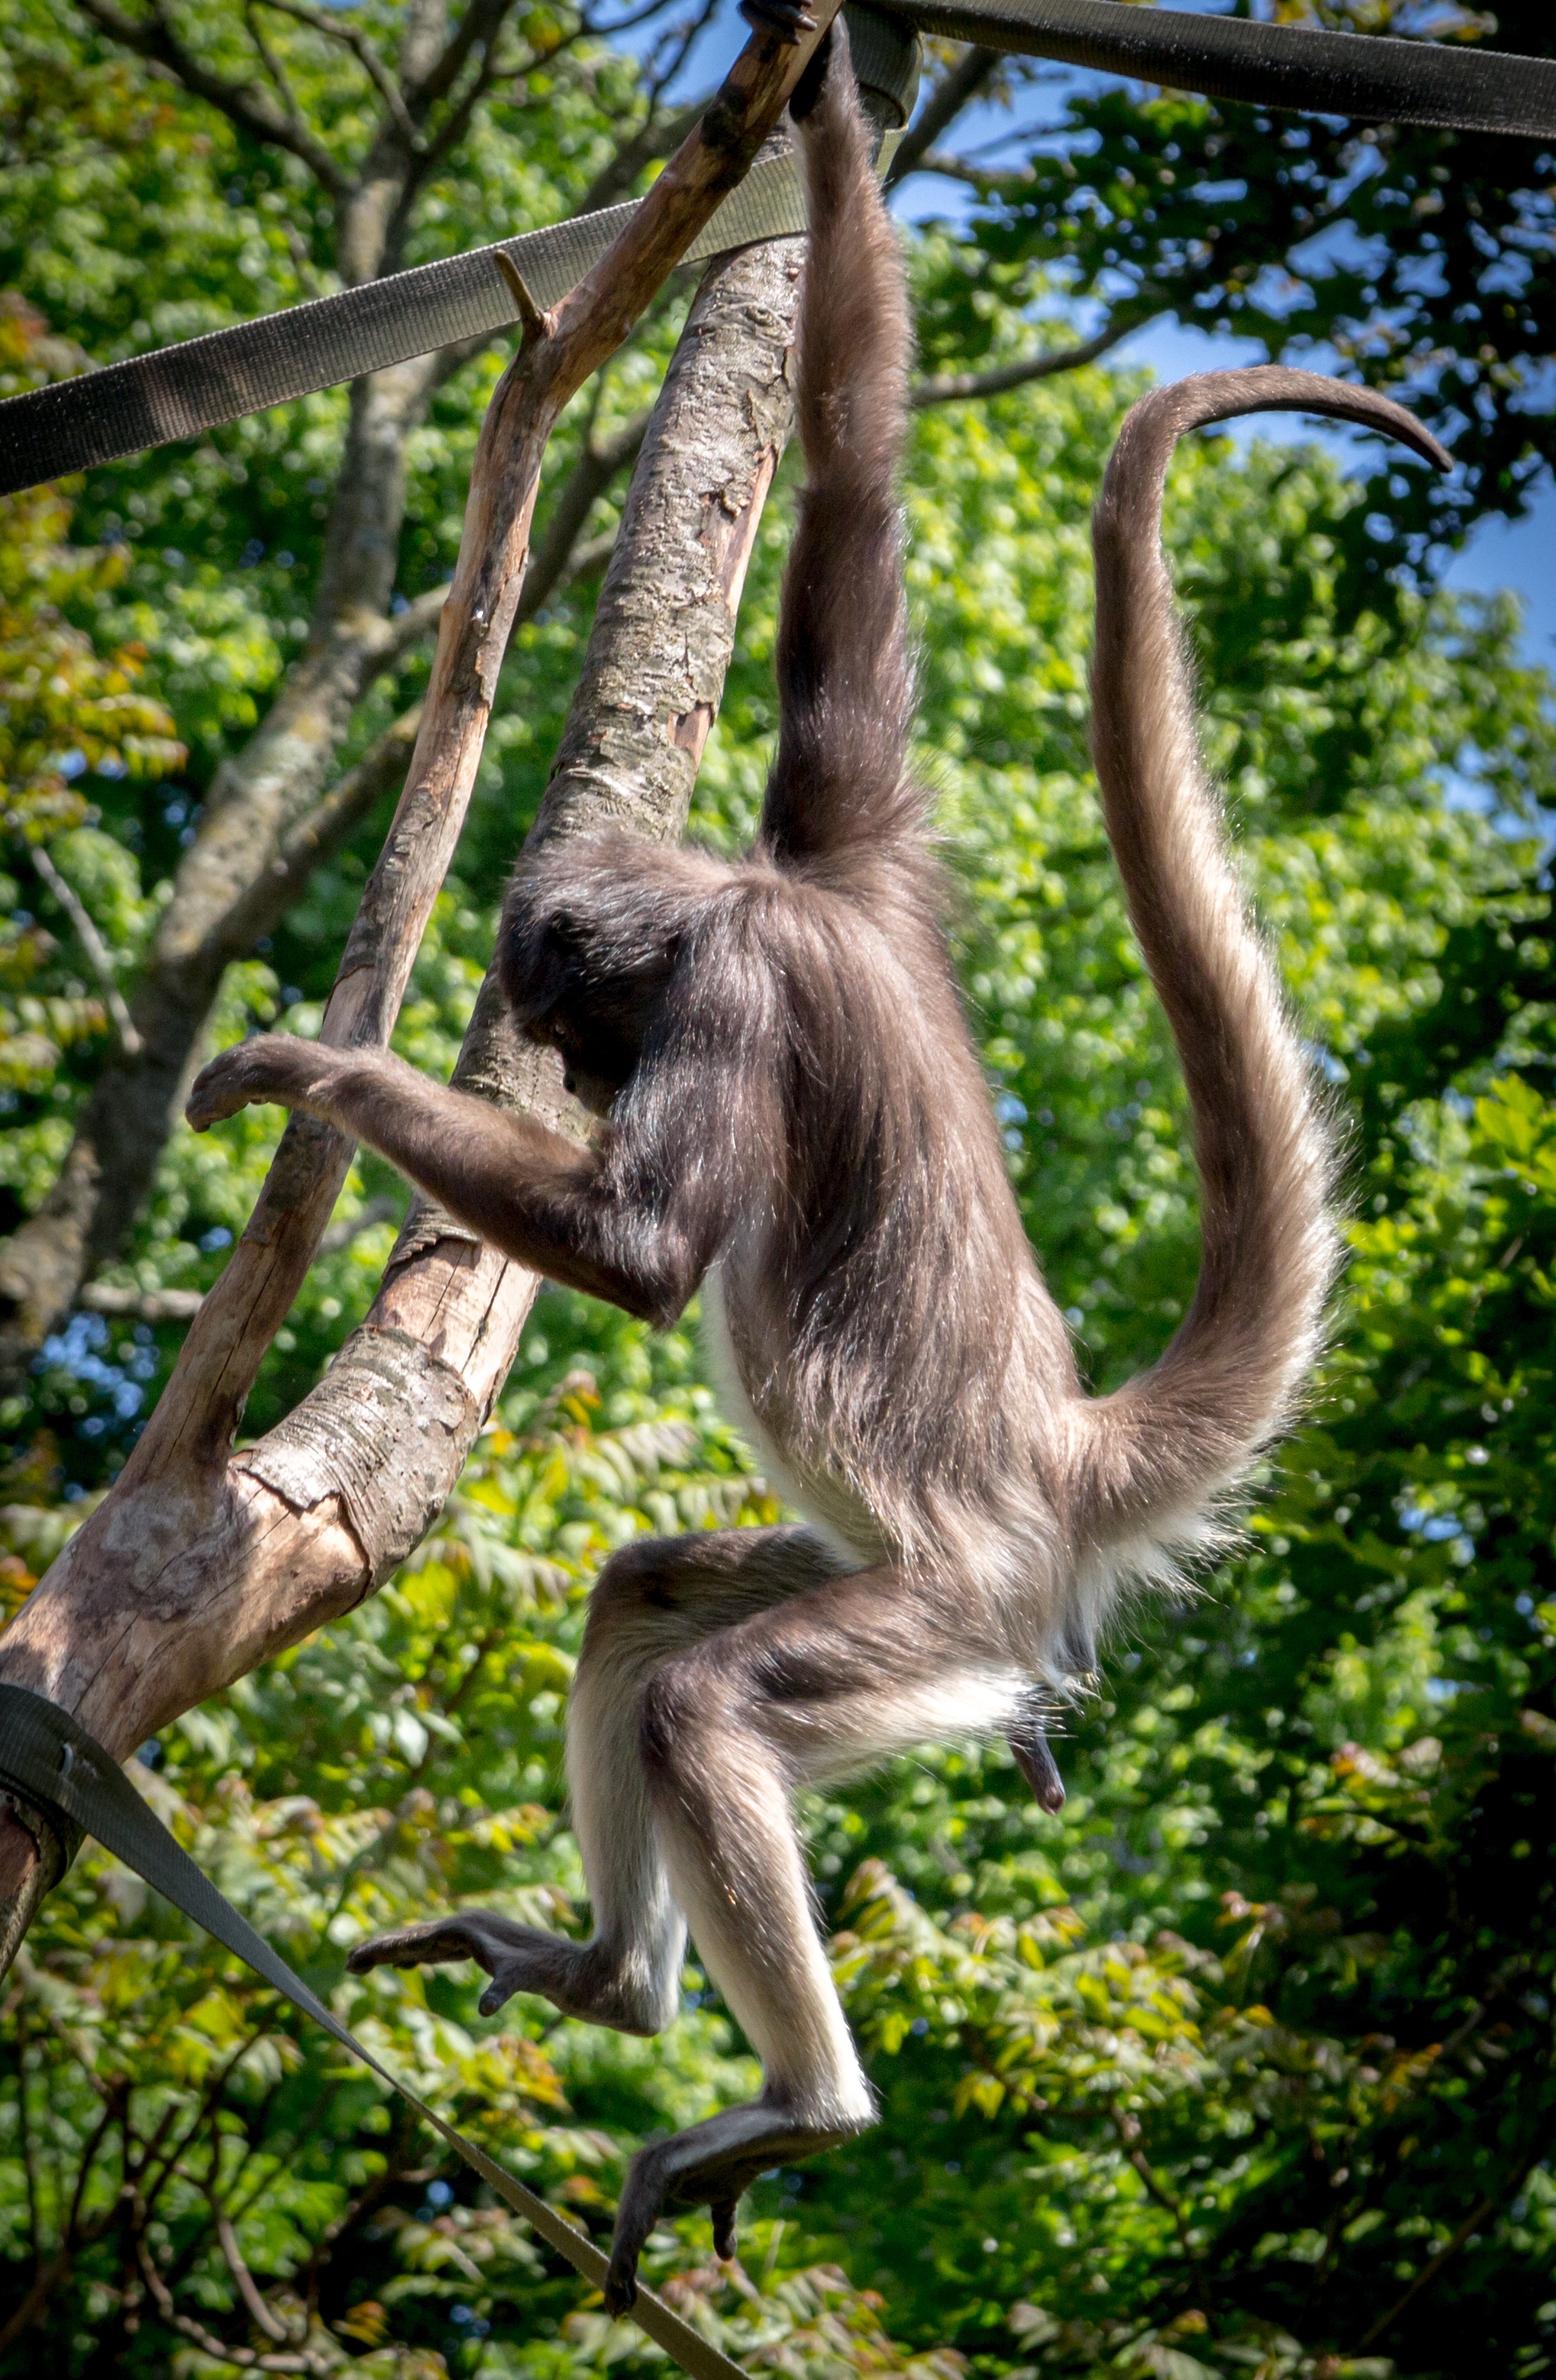
tree, forest, grass, branch, animal, wildlife, zoo, fur, jungle, mammal, monkey, national park, fauna, primate, ape, rainforest, gibbon, woodland, macaque, organism, old world monkey, spider monkey, new world monkey